History of High Speed 2

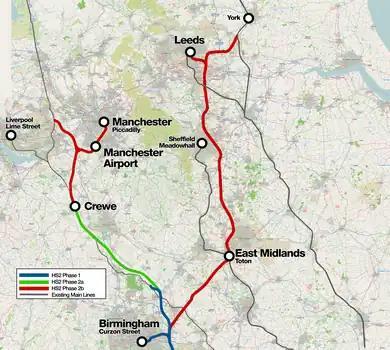
Phase 2 of HS2 to Leeds and Manchester

Phase two was to create two branch lines from Birmingham running north either side of the Pennines creating a "Y" network. Phase 2 is split into two phases, phase 2a and 2b. Phase 2a is the section from Lichfield to Crewe on the western section of the "Y" and phase 2b the remainder of phase 2.